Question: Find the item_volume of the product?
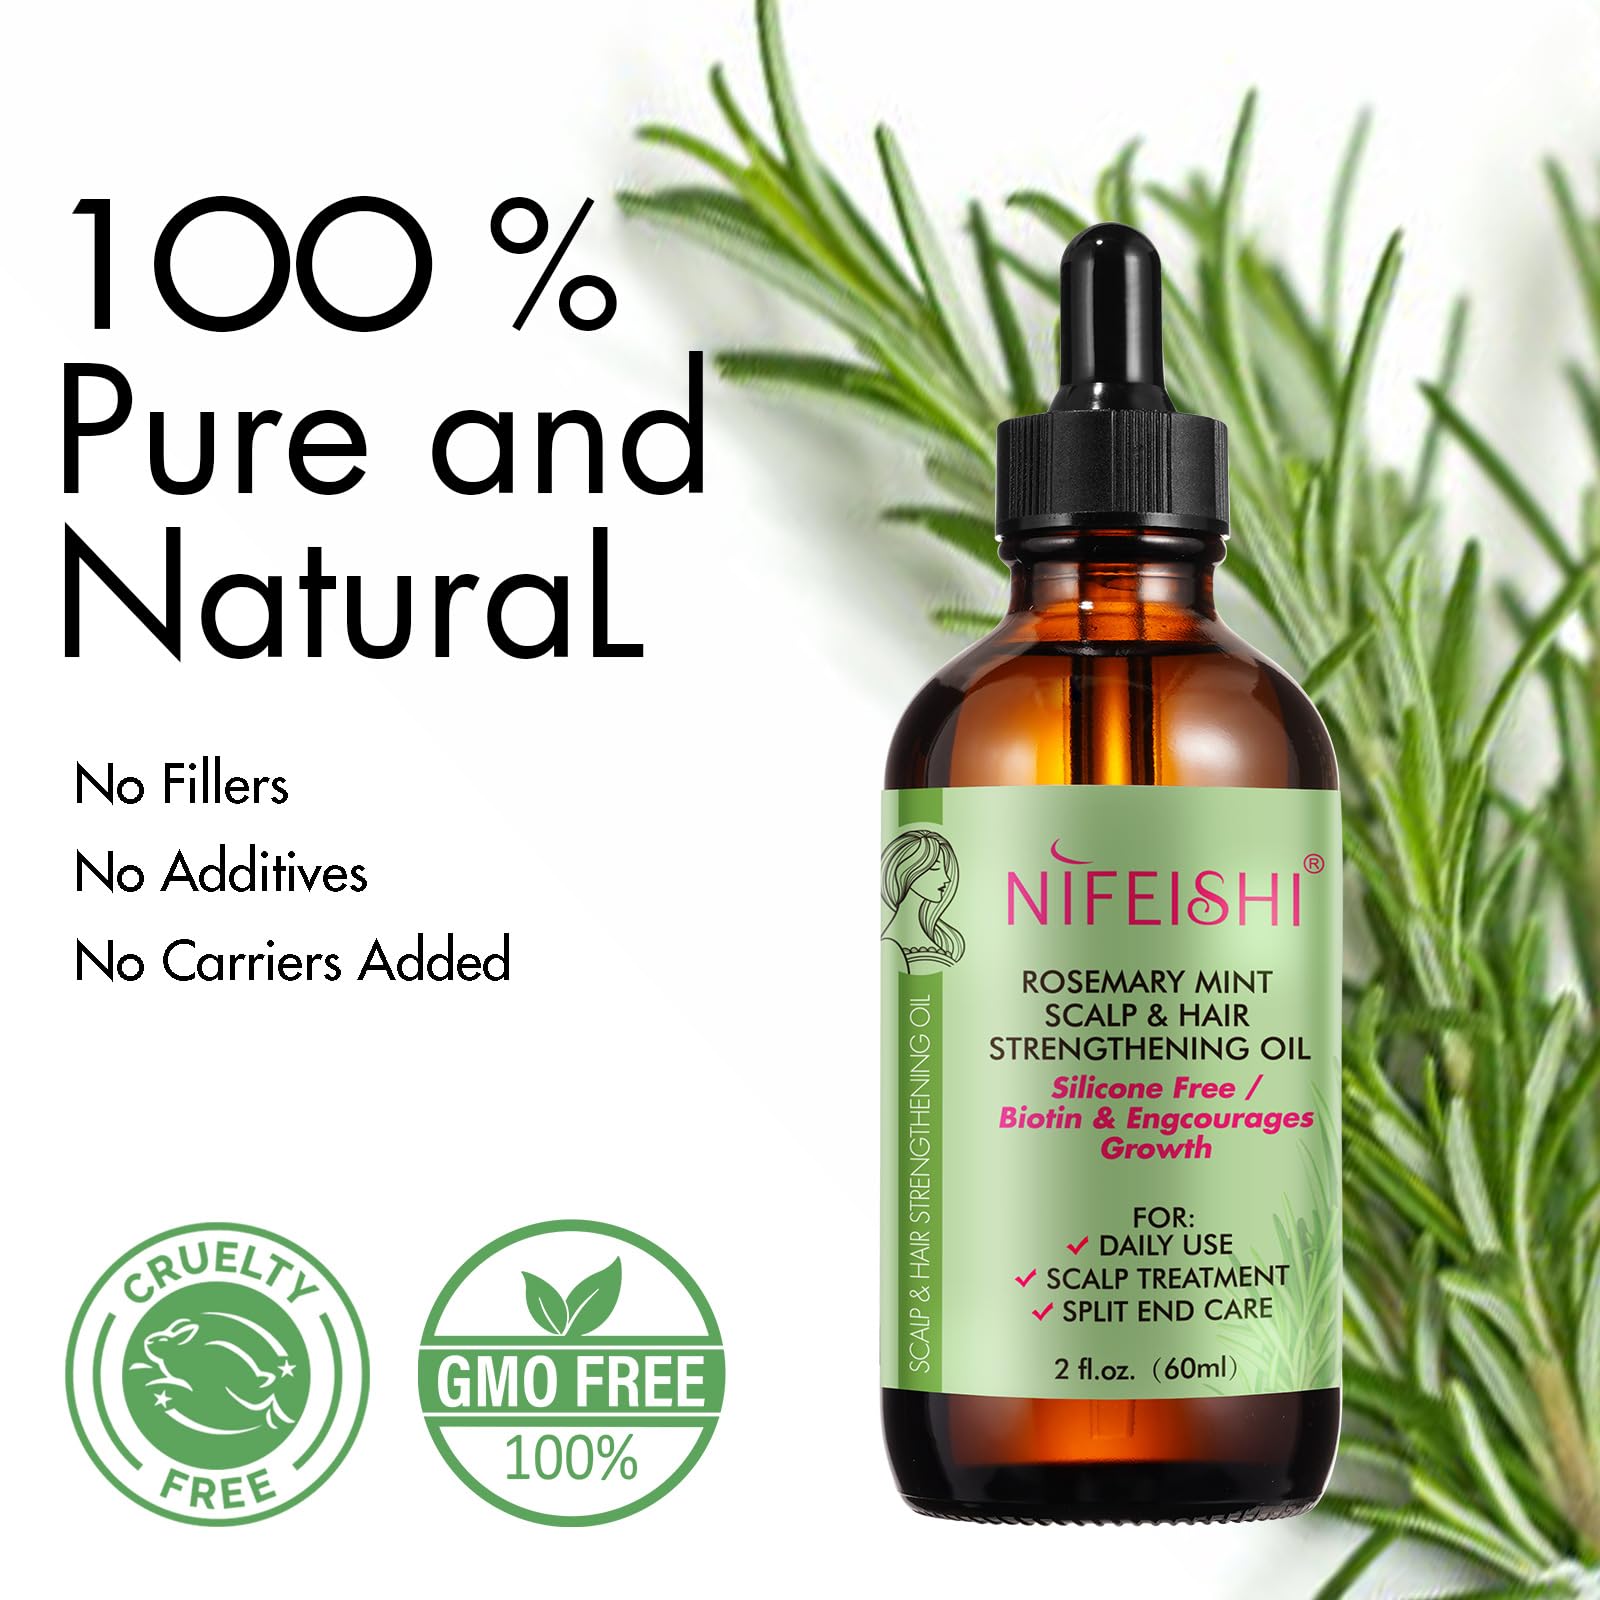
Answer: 2.0 fluid ounce